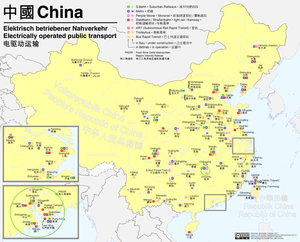
Carte des réseaux de transports en commun de la Chine avec systèmes métro, métro léger, tramway ou trolleybus